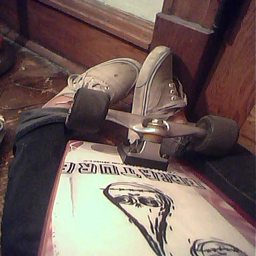
A person with their legs wrapped around a skateboard.
Skateboard laying on top of a person with grey shoes.
a man legs showing holding a machine while lying down
The person has fallen asleep while holding their skateboard.
a man with his legs around his skateboard